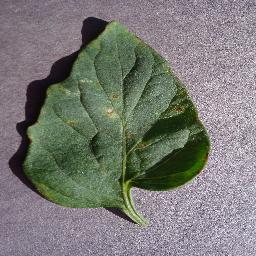
Label: Tomato___Target_Spot